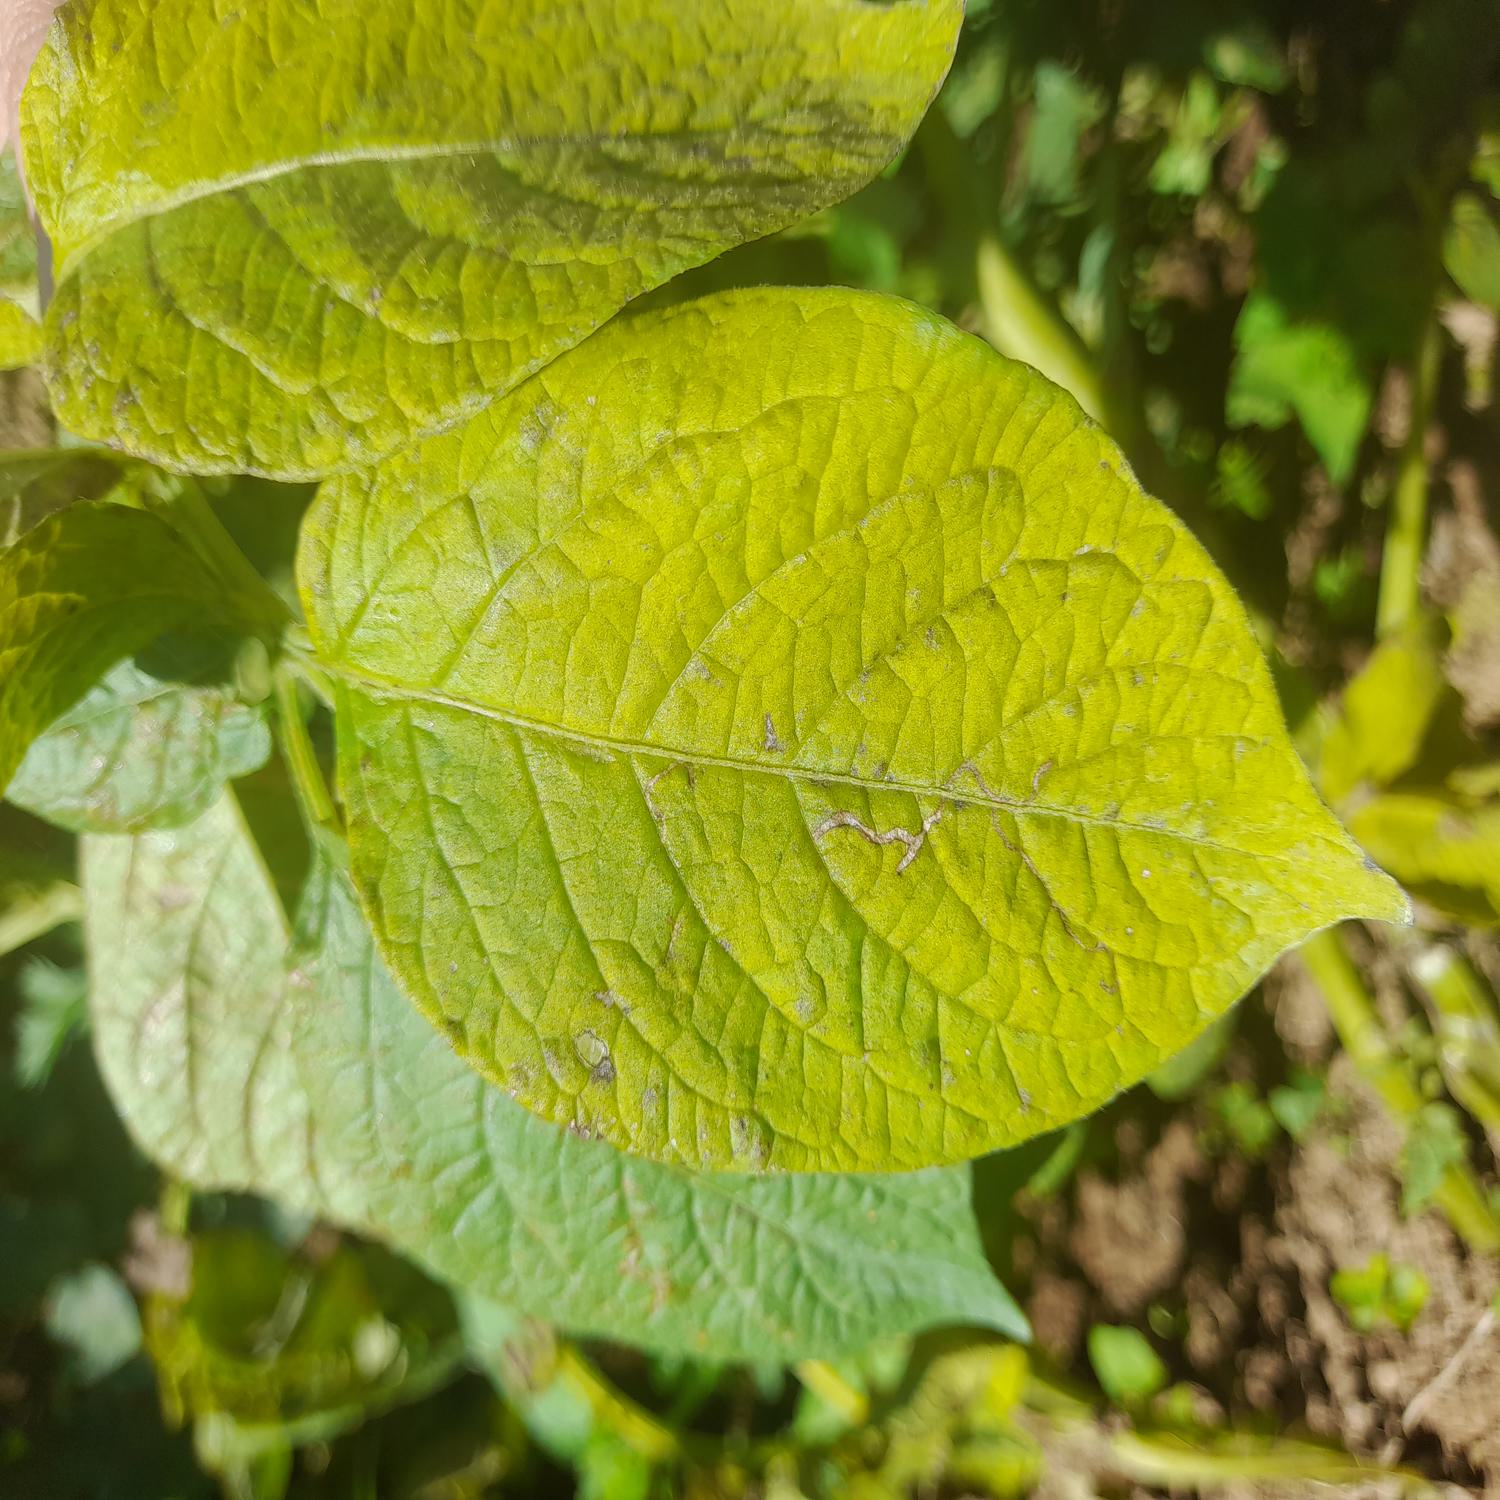
Label: Nematode